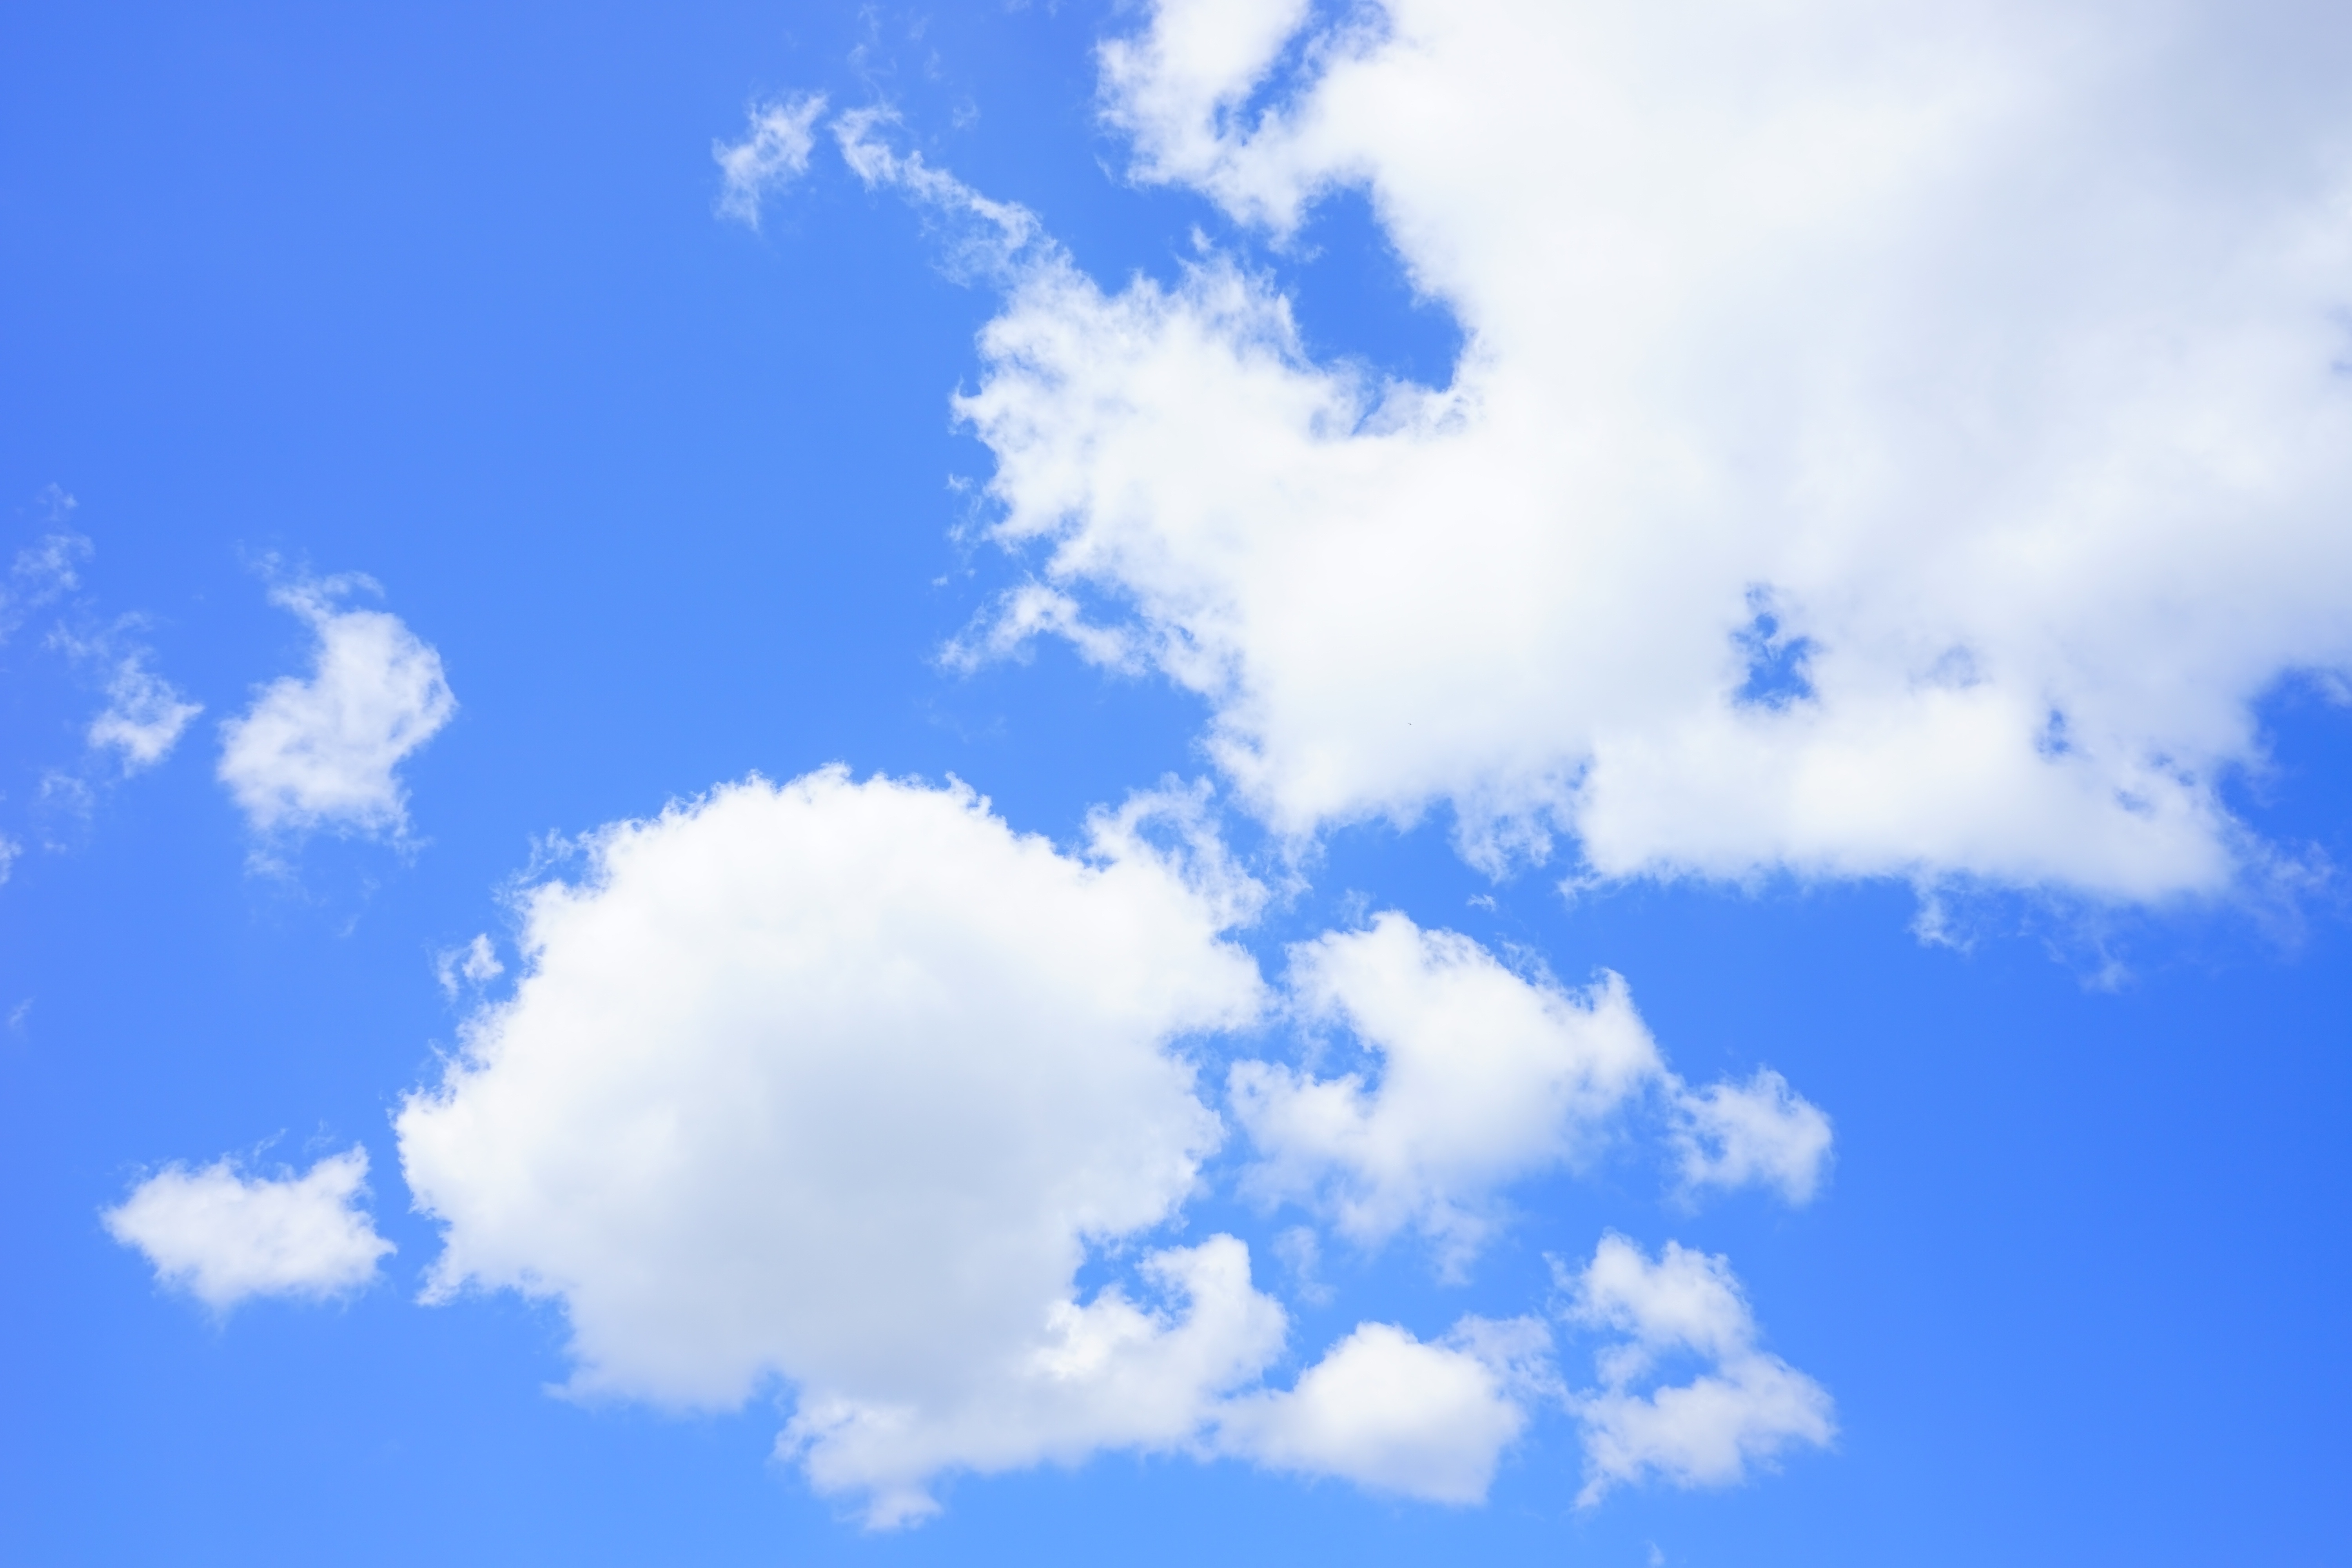
horizon, cloud, sky, sun, white, sunlight, atmosphere, summer, daytime, weather, cumulus, blue, sunny, clouds, climate, sunbeam, sky blue, clouds form, sunny day, azur, beautiful day, above the clouds, cumulus clouds, cumulus cloud, summer day, meteorological phenomenon, cumulus mediocris, cumulus humilis, atmosphere of earth, climate warming